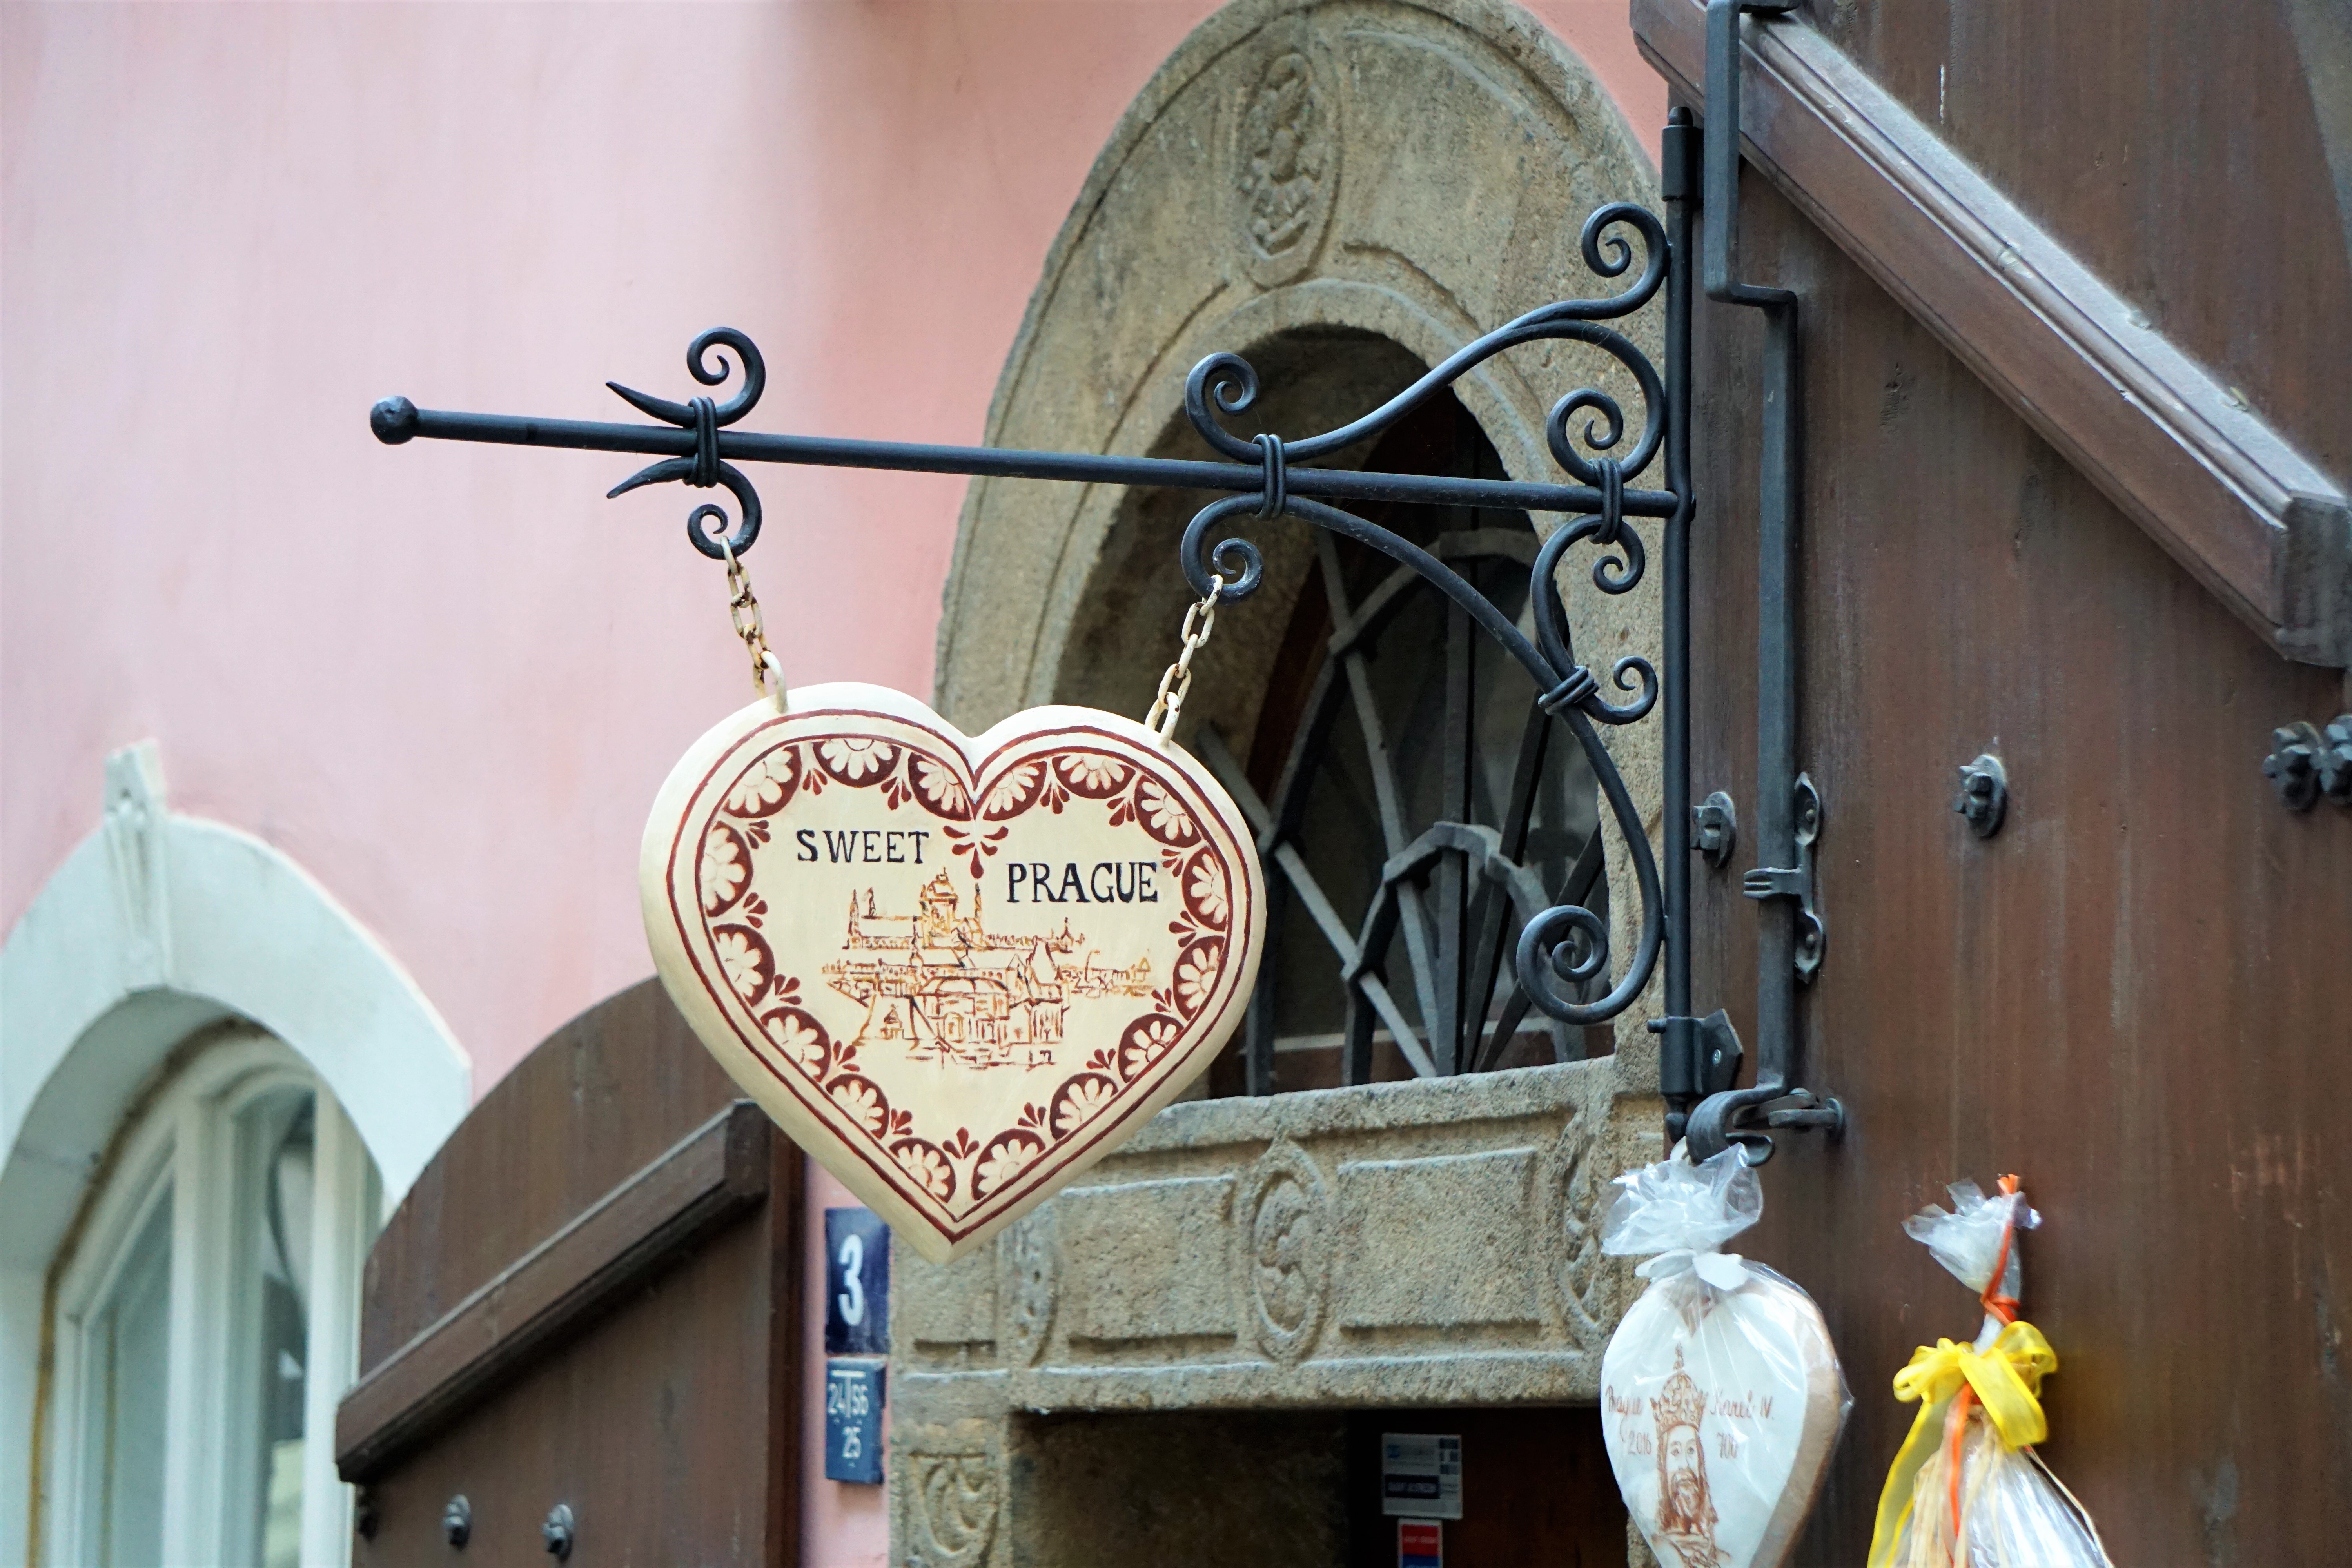
vintage, sweet, heart, color, prague, store front, art, czech republic